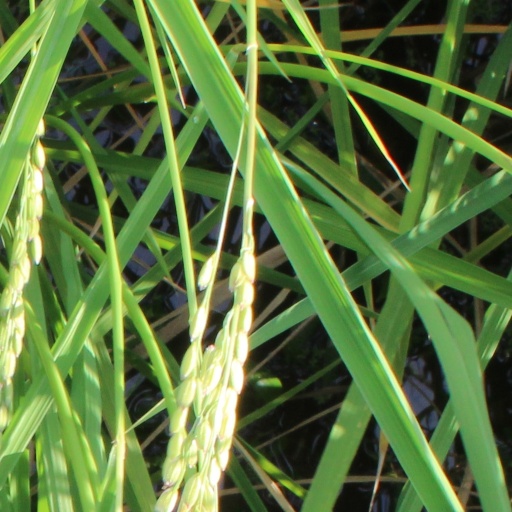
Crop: rice